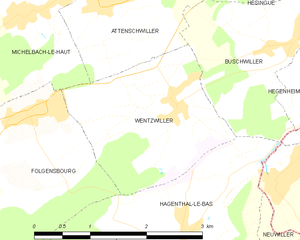
Carte des communes françaises